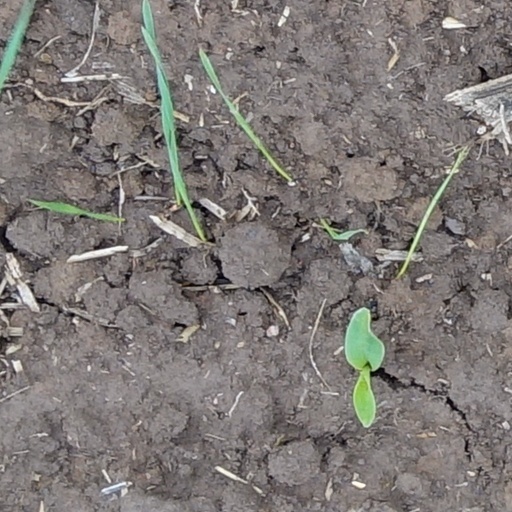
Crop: wheat